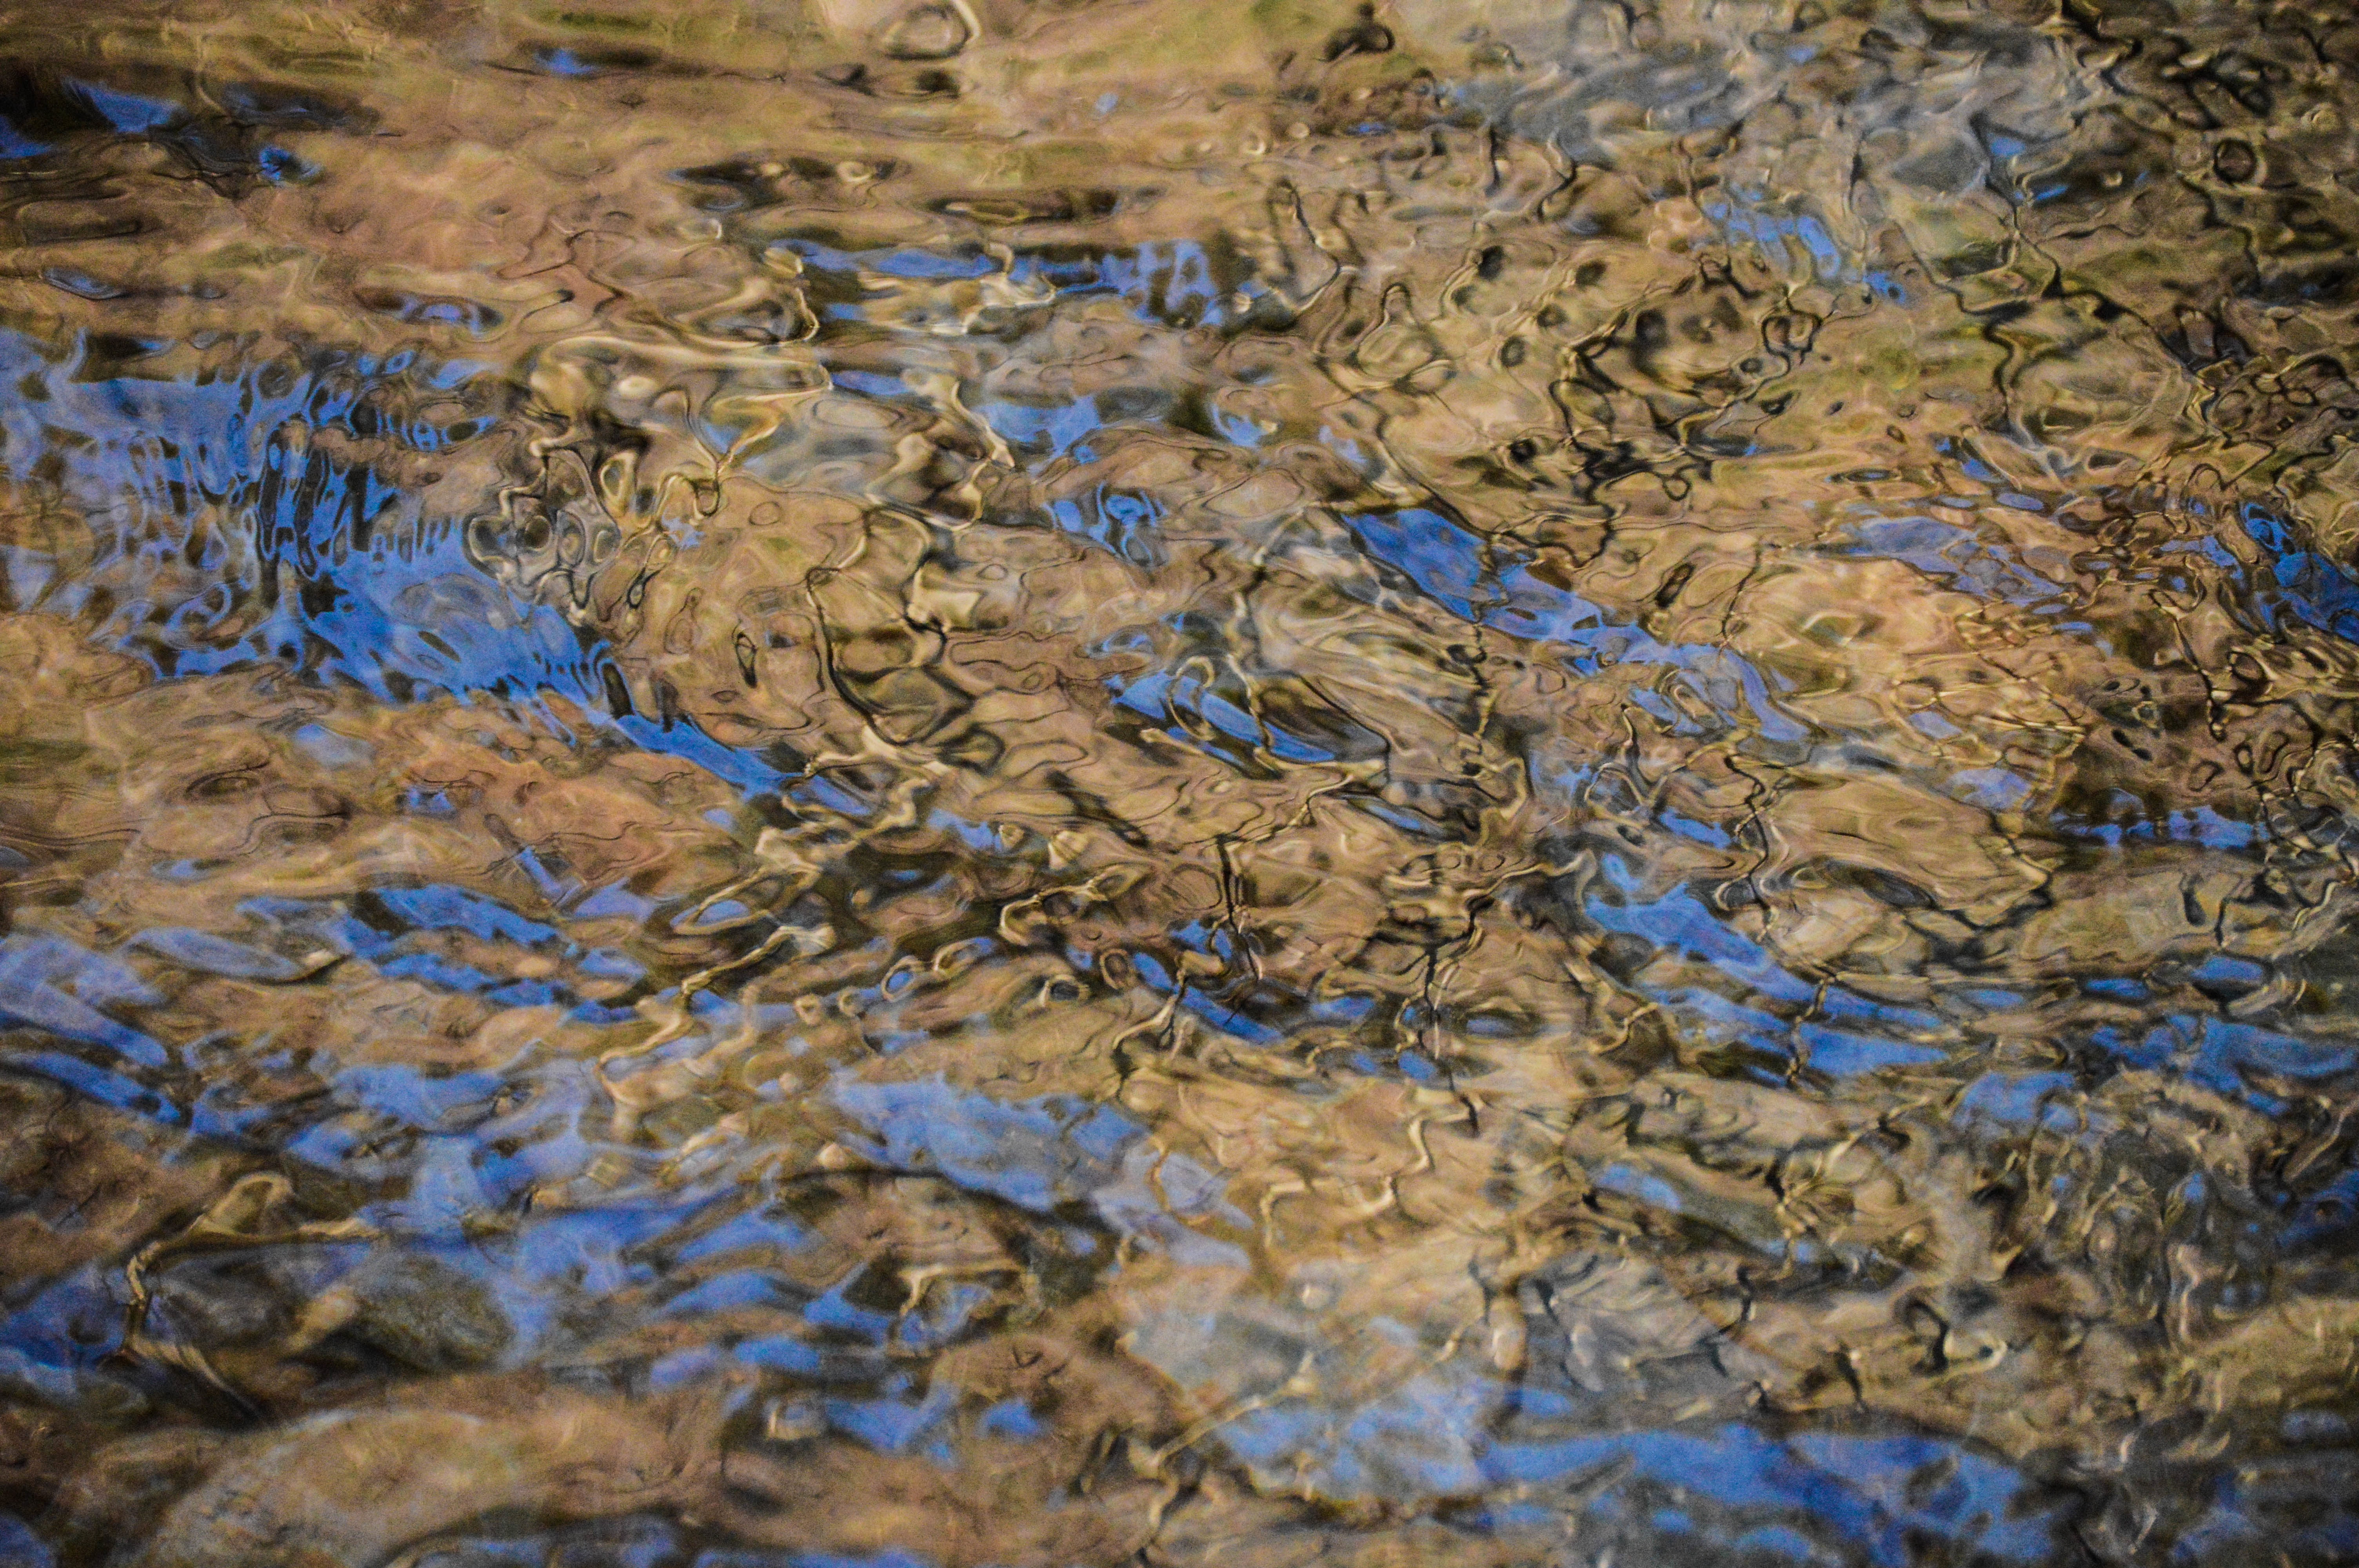
tree, water, rock, wilderness, pond, stream, reflection, autumn, season, geology, wetland, tundra